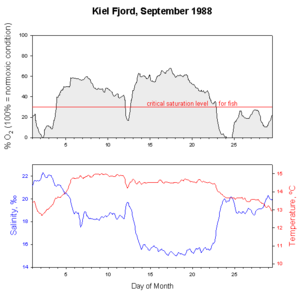
Description: illustration de l'importance de la salinité dans certains phénomènes d’hypoxie, puis d’anoxie qui en freinant le mélange des couches d'eau exacerbe certains phénomènes de dystrophisation qui peuvent conduire au phénomène de ""zone morte"", généralement dans des milieux fermés et la nuit quand les plantes et le zooplancton, faute de soleil ne produisent plus assez d’oxygène pour les besoins des organismes animaux ou fongiques, ainsi des cellules végétales. Ici, il s’agit de mesures faites dans le Fjord Kiel (en Allemagne).
En écologie et hydrobiologie, l'anoxie est une diminution de l'oxygène dissous ou présent et biodisponible dans le milieu.
Une zone morte est une zone hypoxique située dans un environnement aquatique.